Classical music of Birmingham

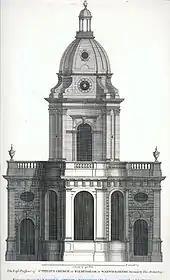
St Philip's illustrated in Vitruvius Britannicus in 1715

Birmingham's economy boomed in the years following the Restoration of the Monarchy in 1660, and over the course of the following century the town's huge growth in size and wealth came to be reflected in the self-conscious awakening of scientific and cultural activity now known as the Midlands Enlightenment. The first outward sign of this coming cultural transformation was the opening of the baroque St Philip's Church in 1715, a building of exceptional sophistication for what was still a modestly-sized town. Designed by the local architect Thomas Archer – the only English architect of his generation to have seen the work of Borromini in Rome at first hand – St Philips' architectural pretensions were matched by its musical ambitions: it had a fine organ built by the organ builder Swarbruch, and the church and its organ began to attract gifted musicians to the town.